Critique of work

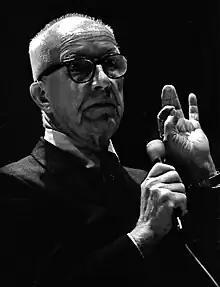
Buckminster Fuller

Friedrich Nietzsche rejected the work ethic, viewing it as damaging to the development of reason, as well as the development of the individual etc. In 1881, he wrote: